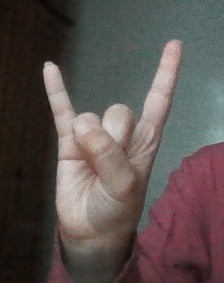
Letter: la